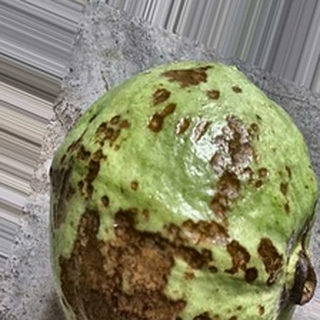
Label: guava_anthracnose